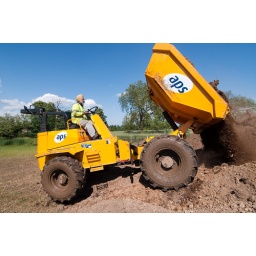
Mountain building by the lake